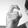
ASL letter: X